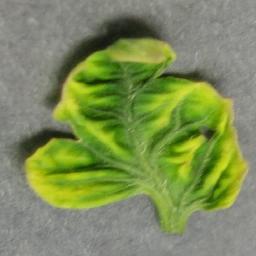
Label: Tomato___Tomato_Yellow_Leaf_Curl_Virus